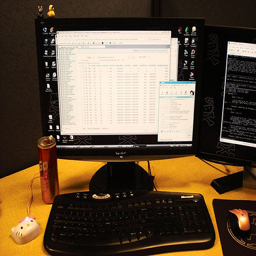
A desktop computer sitting on a wooden desk.
A computer screen and keyboard on a desk with an energy drink.
Desk with several computer components including a monitor with data visible on the screen
A keyboard, computer screen and mouse are on a table.
A keyboard and monitor on a wood desk